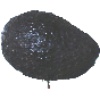
Label: Avocado ripe 1